El Arish, Queensland

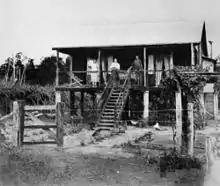
Soldiers settlement home at El Arish, around 1920

The town was named in 1921 after the city of Arish in Egypt where the Australian Light Horse saw action in December 1916 and which was later developed as a major base area with an allied hospital. The name "Quatia" was assigned by the Queensland Railways Department on 31 August 1922 and was the suggestion of the soldier settlers and refers to a city in Egypt where the Australian Imperial Force engaged in the Battle of Katia in World War I.